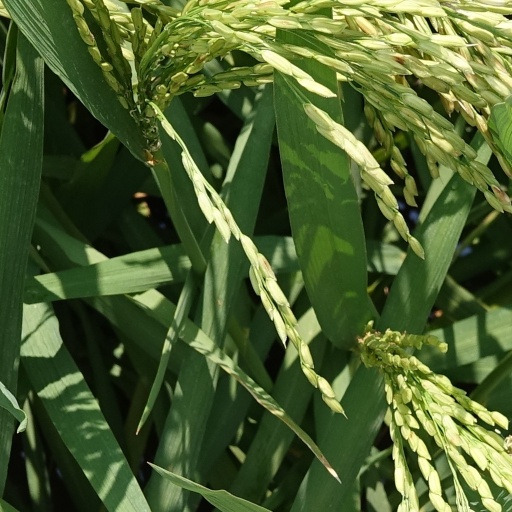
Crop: rice